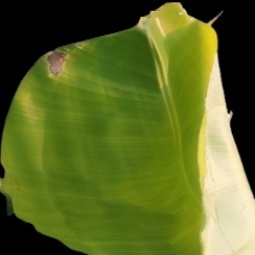
Label: Zinc